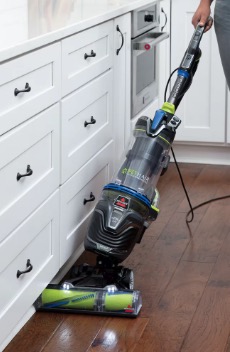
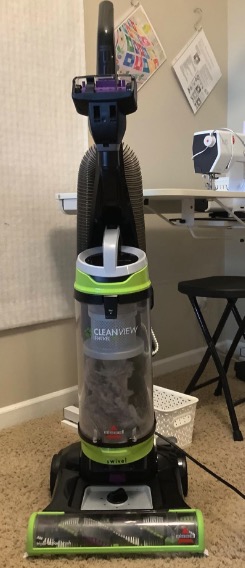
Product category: items_vacuum
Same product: no